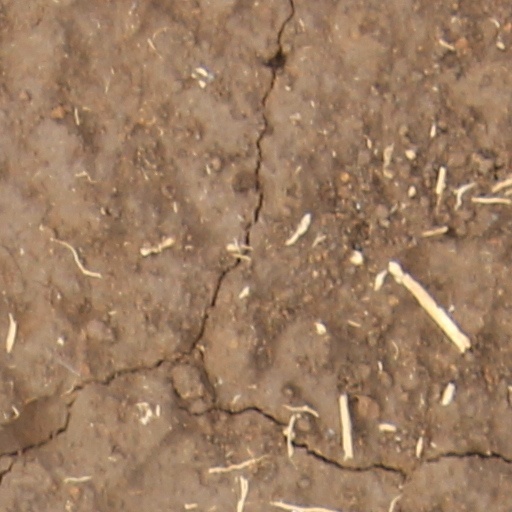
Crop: wheat